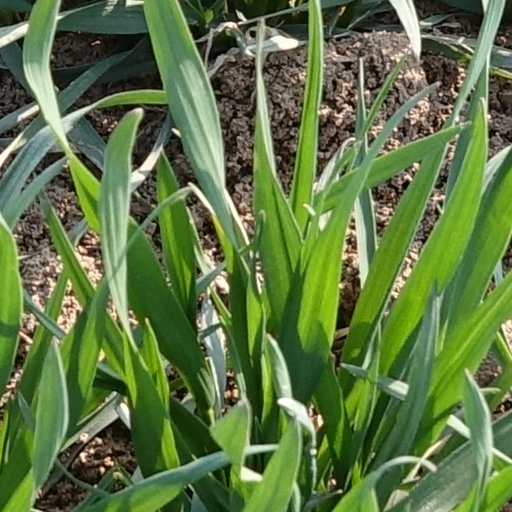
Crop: wheat